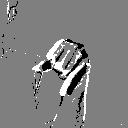
ASL letter: j